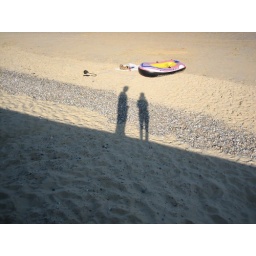
Standing on the wall - shadows in the sand